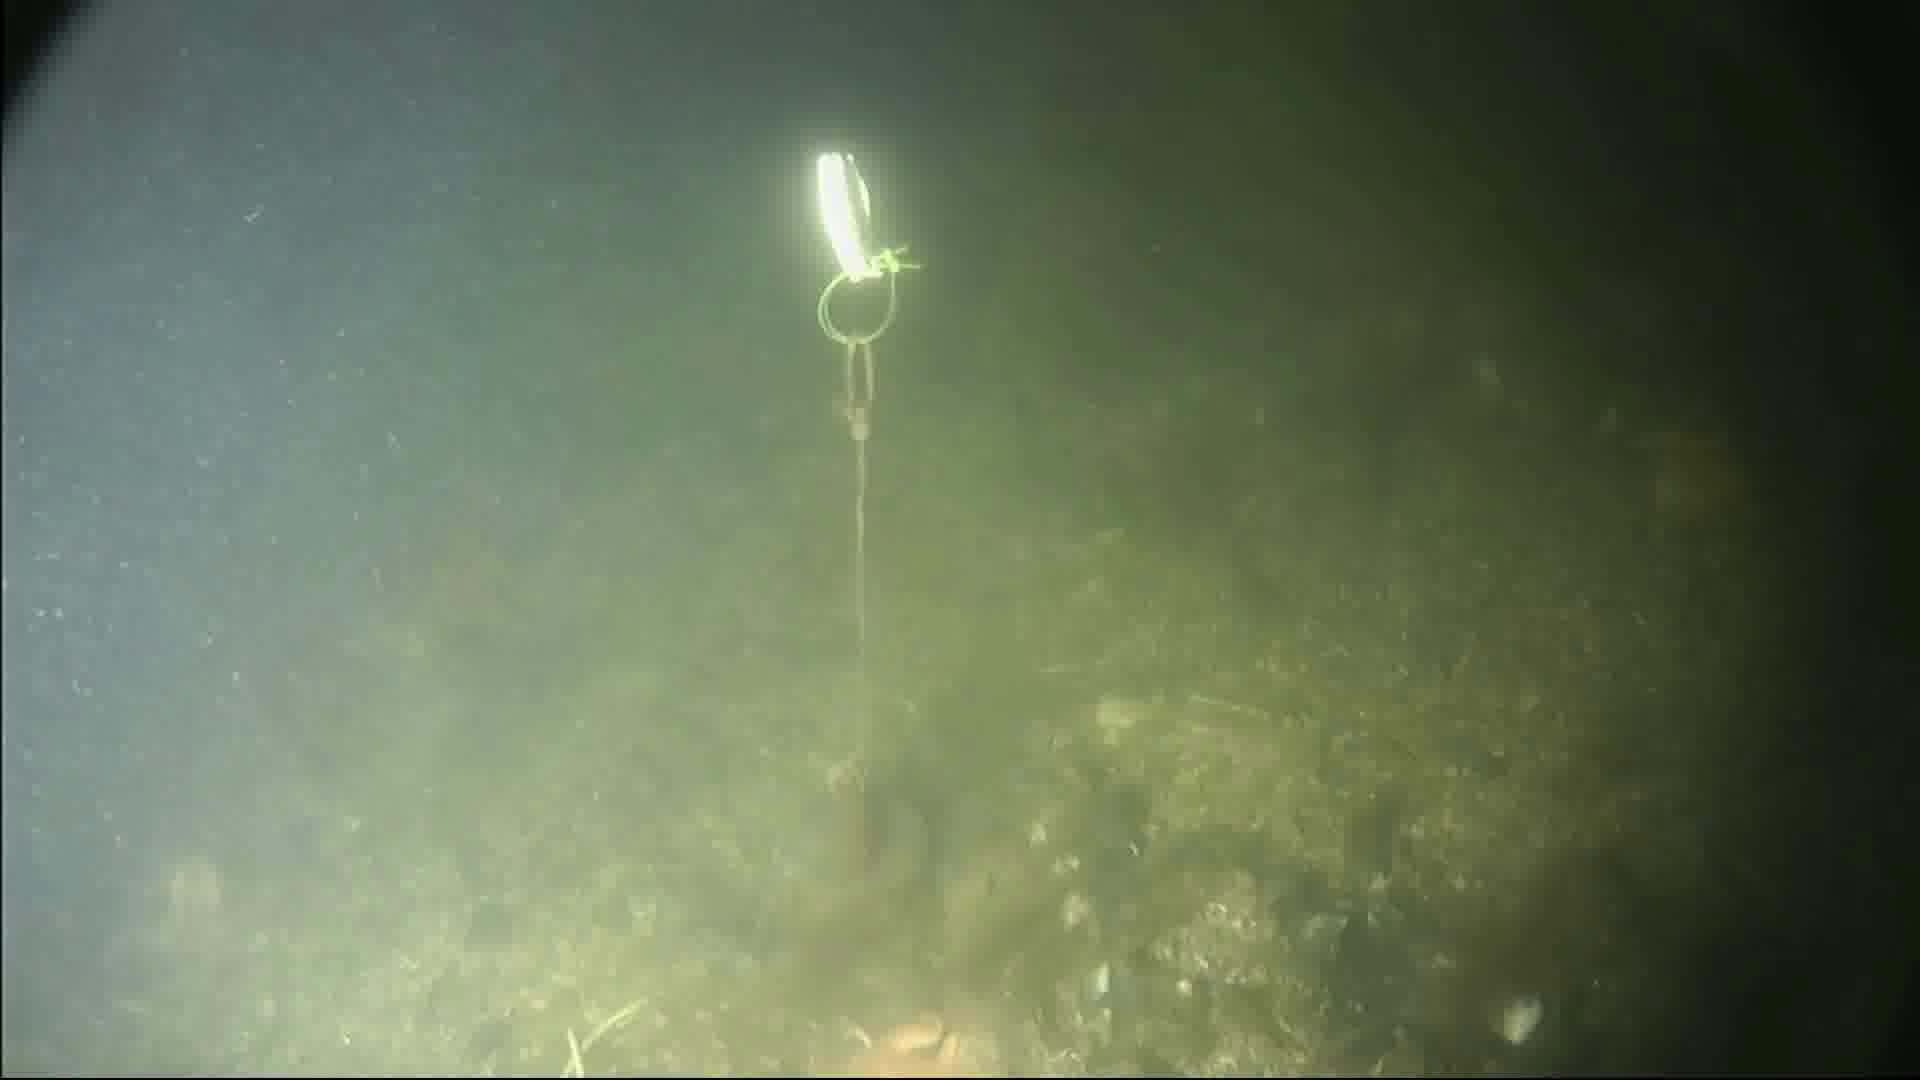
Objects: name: crab
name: starfish